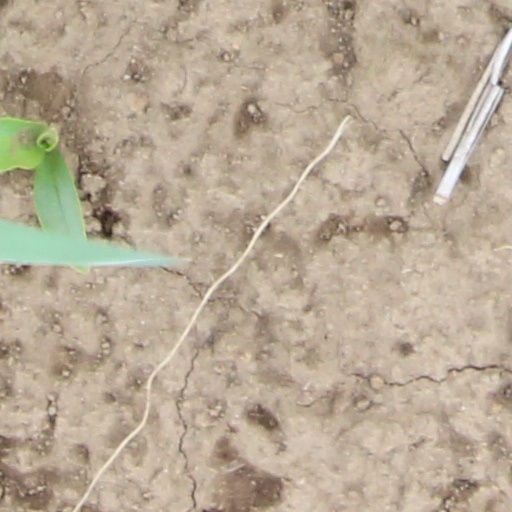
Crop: wheat